HM 12

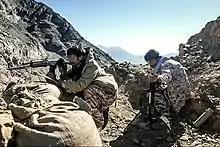

The HM 12 Fateh (or Hadid) is an Iranian 60mm mortar manufactured by the Ammunition & Metallurgy Industries Group, part of Iran's Defense Industries Organization. It is an unlicensed copy of Israel's Soltam 60 mm mortar. It is generally operated by two people but in urgent cases it can be operated by one as well.